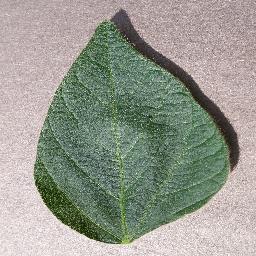
Label: Soybean___healthy